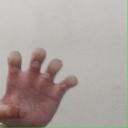
अक्षर: झ